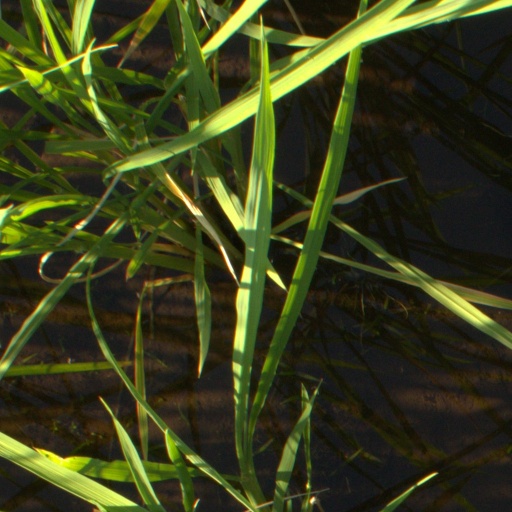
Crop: rice